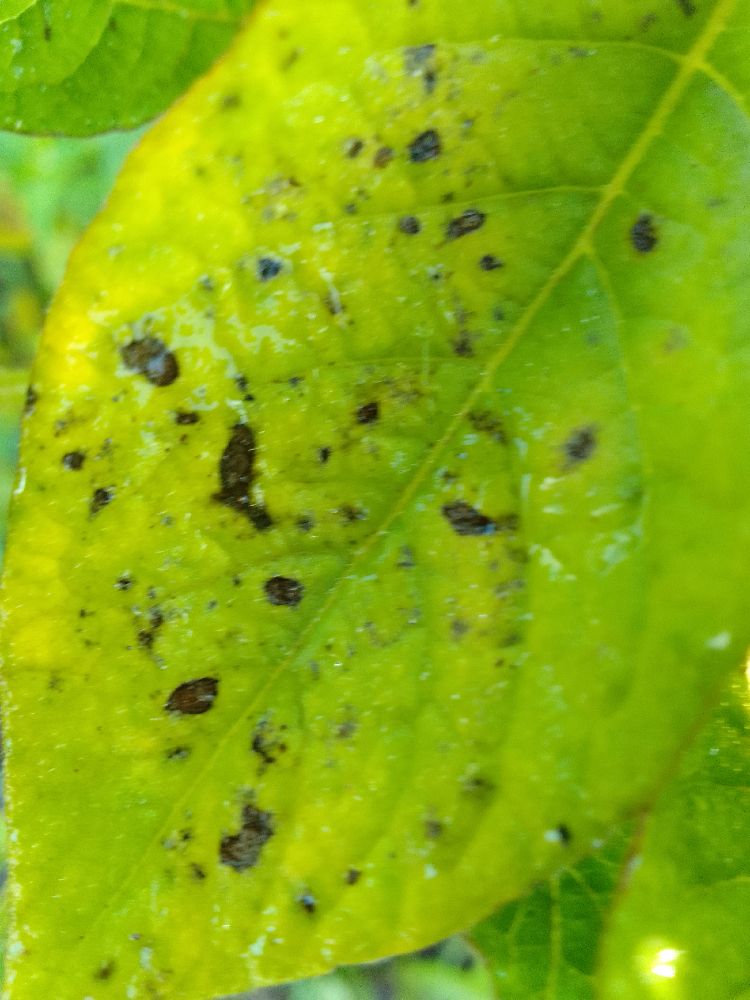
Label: Early blight